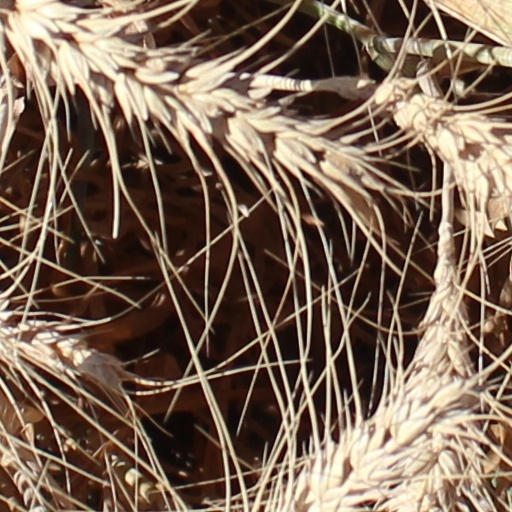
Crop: wheat